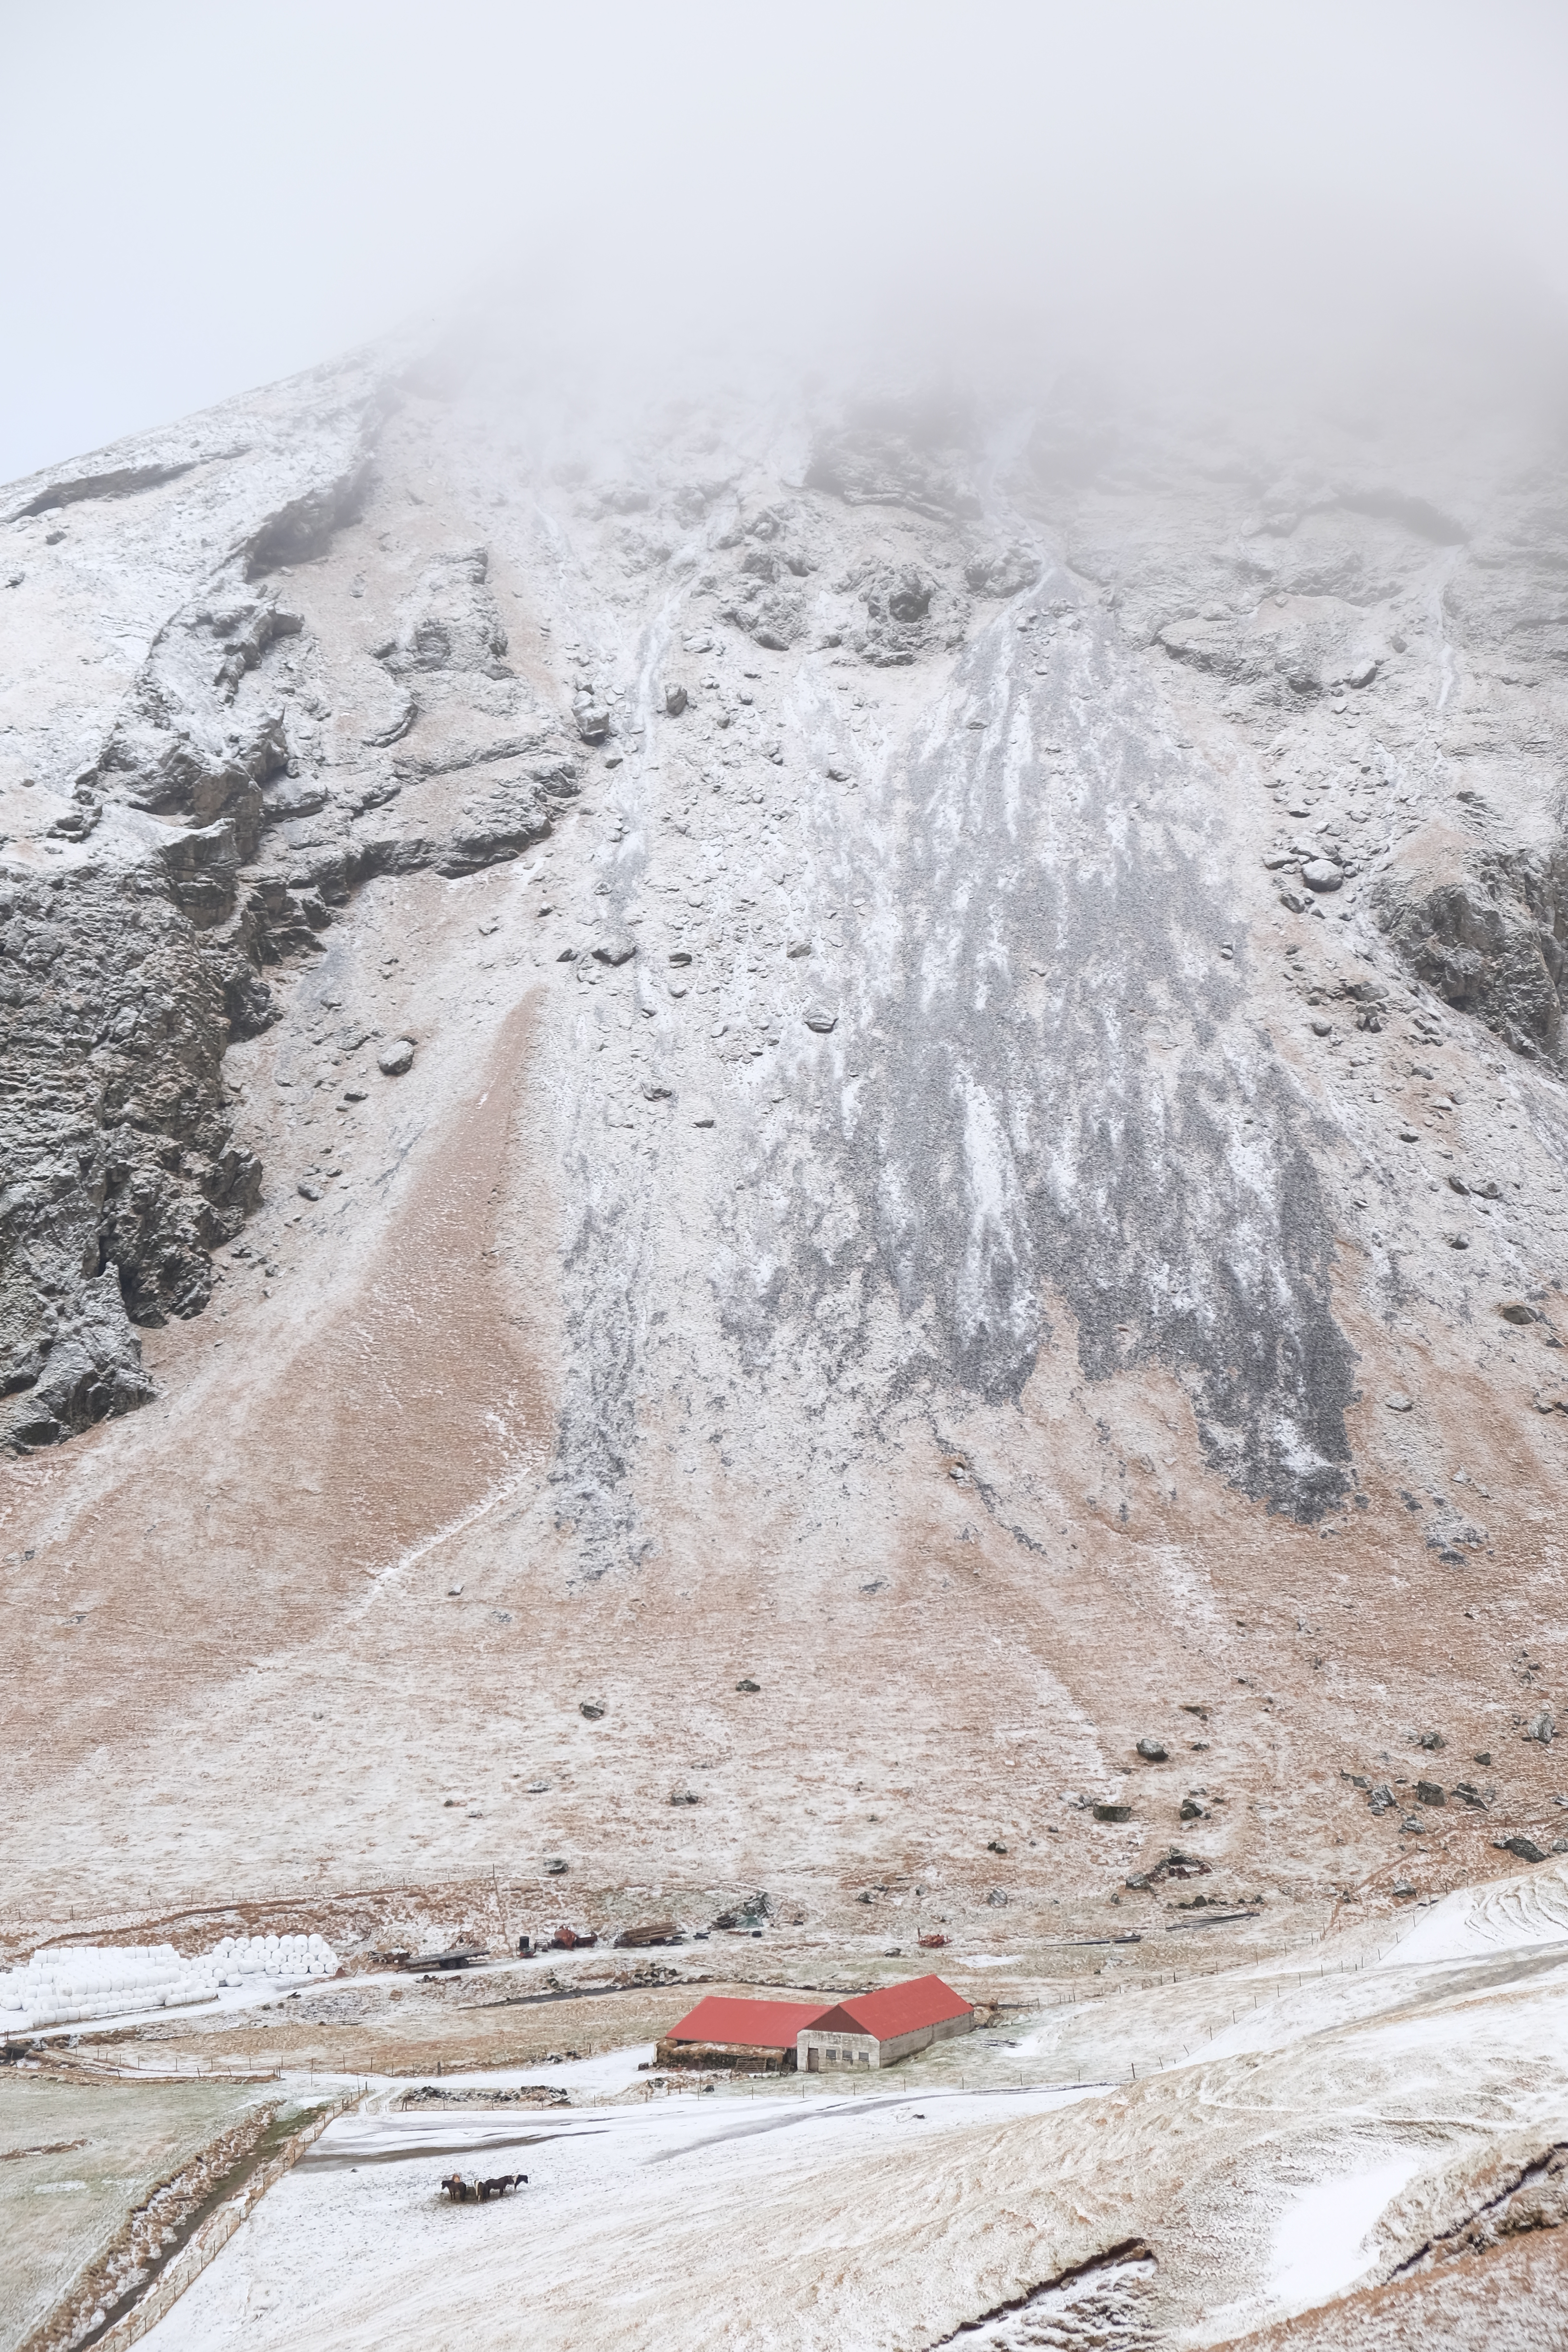
mountain, snow, winter, ridge, geology, plateau, moraine, landform, mountainous landforms, geological phenomenon